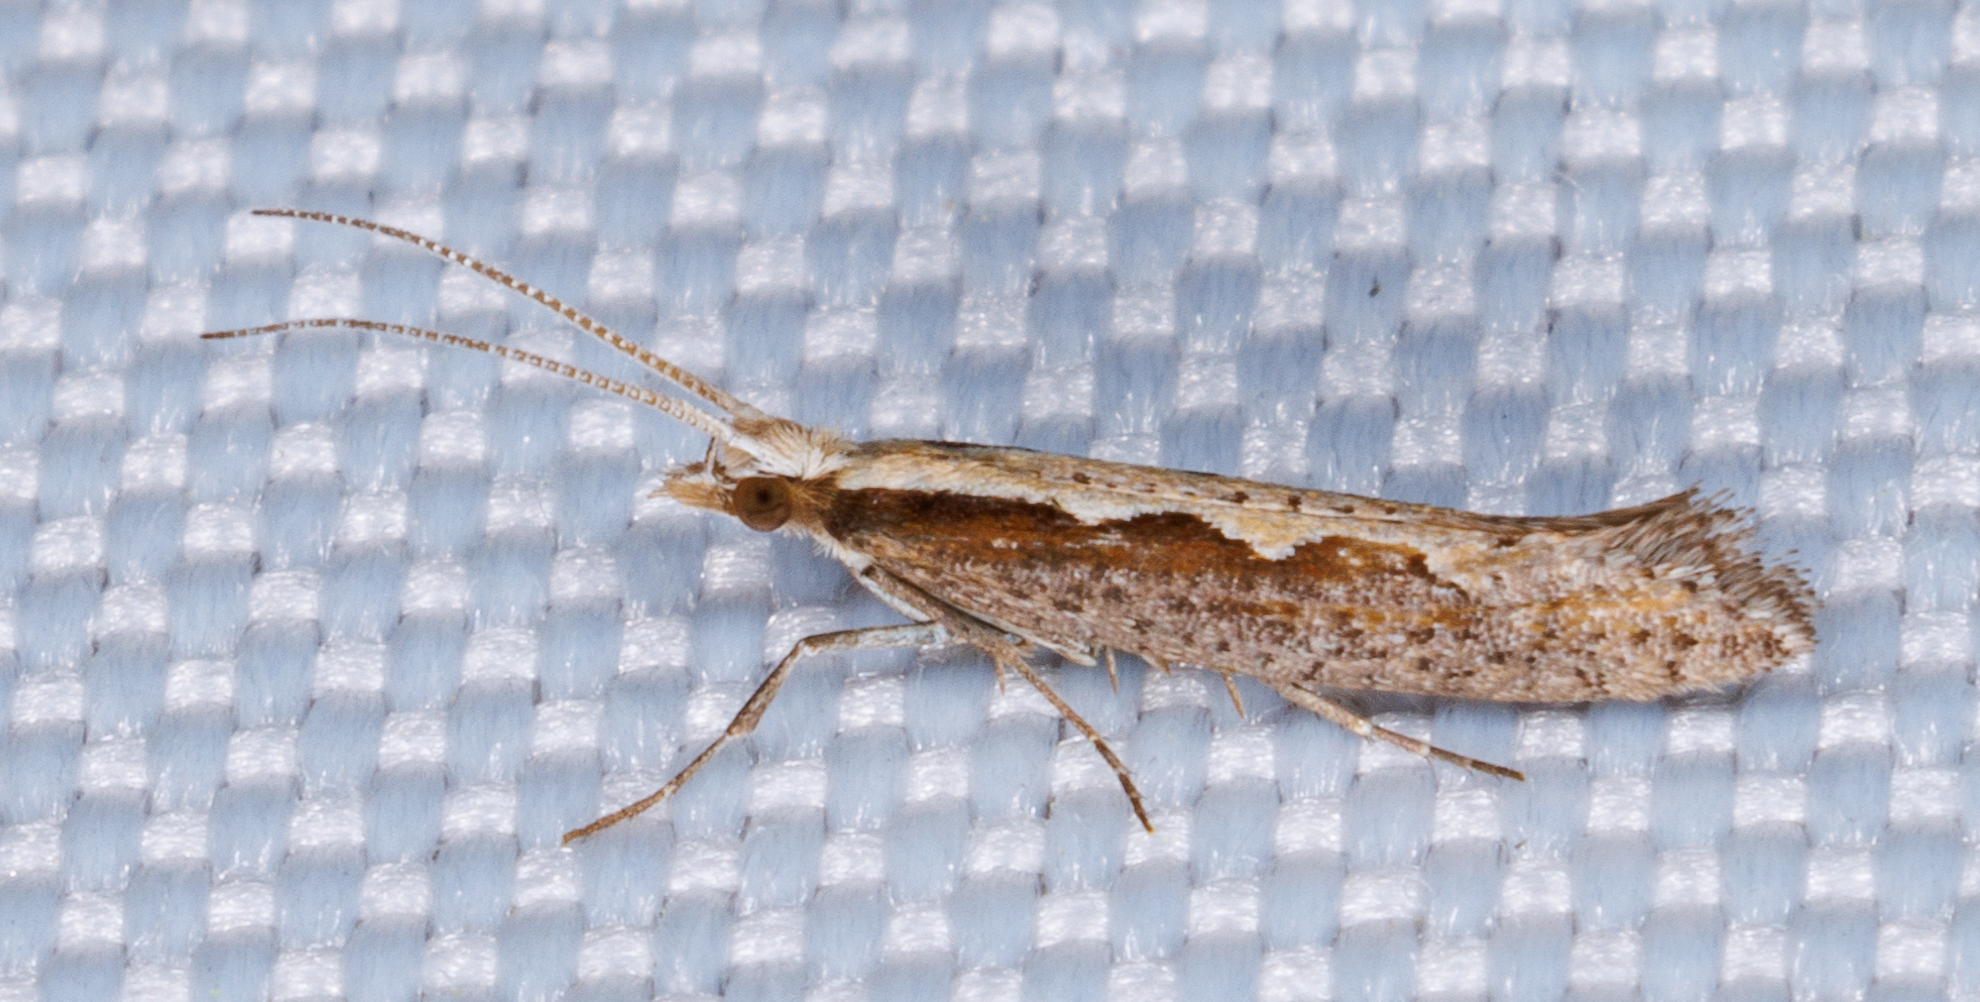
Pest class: diamondback_moth